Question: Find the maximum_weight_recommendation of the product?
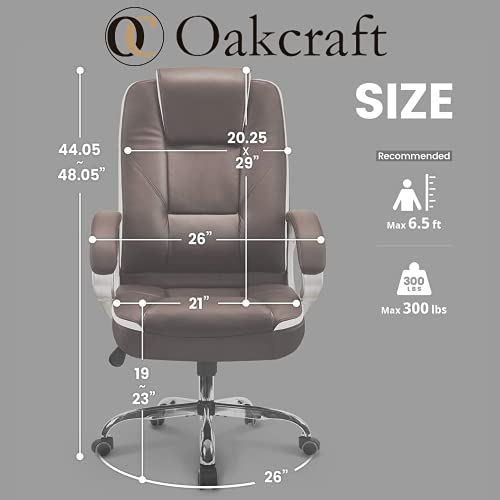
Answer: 300 pound